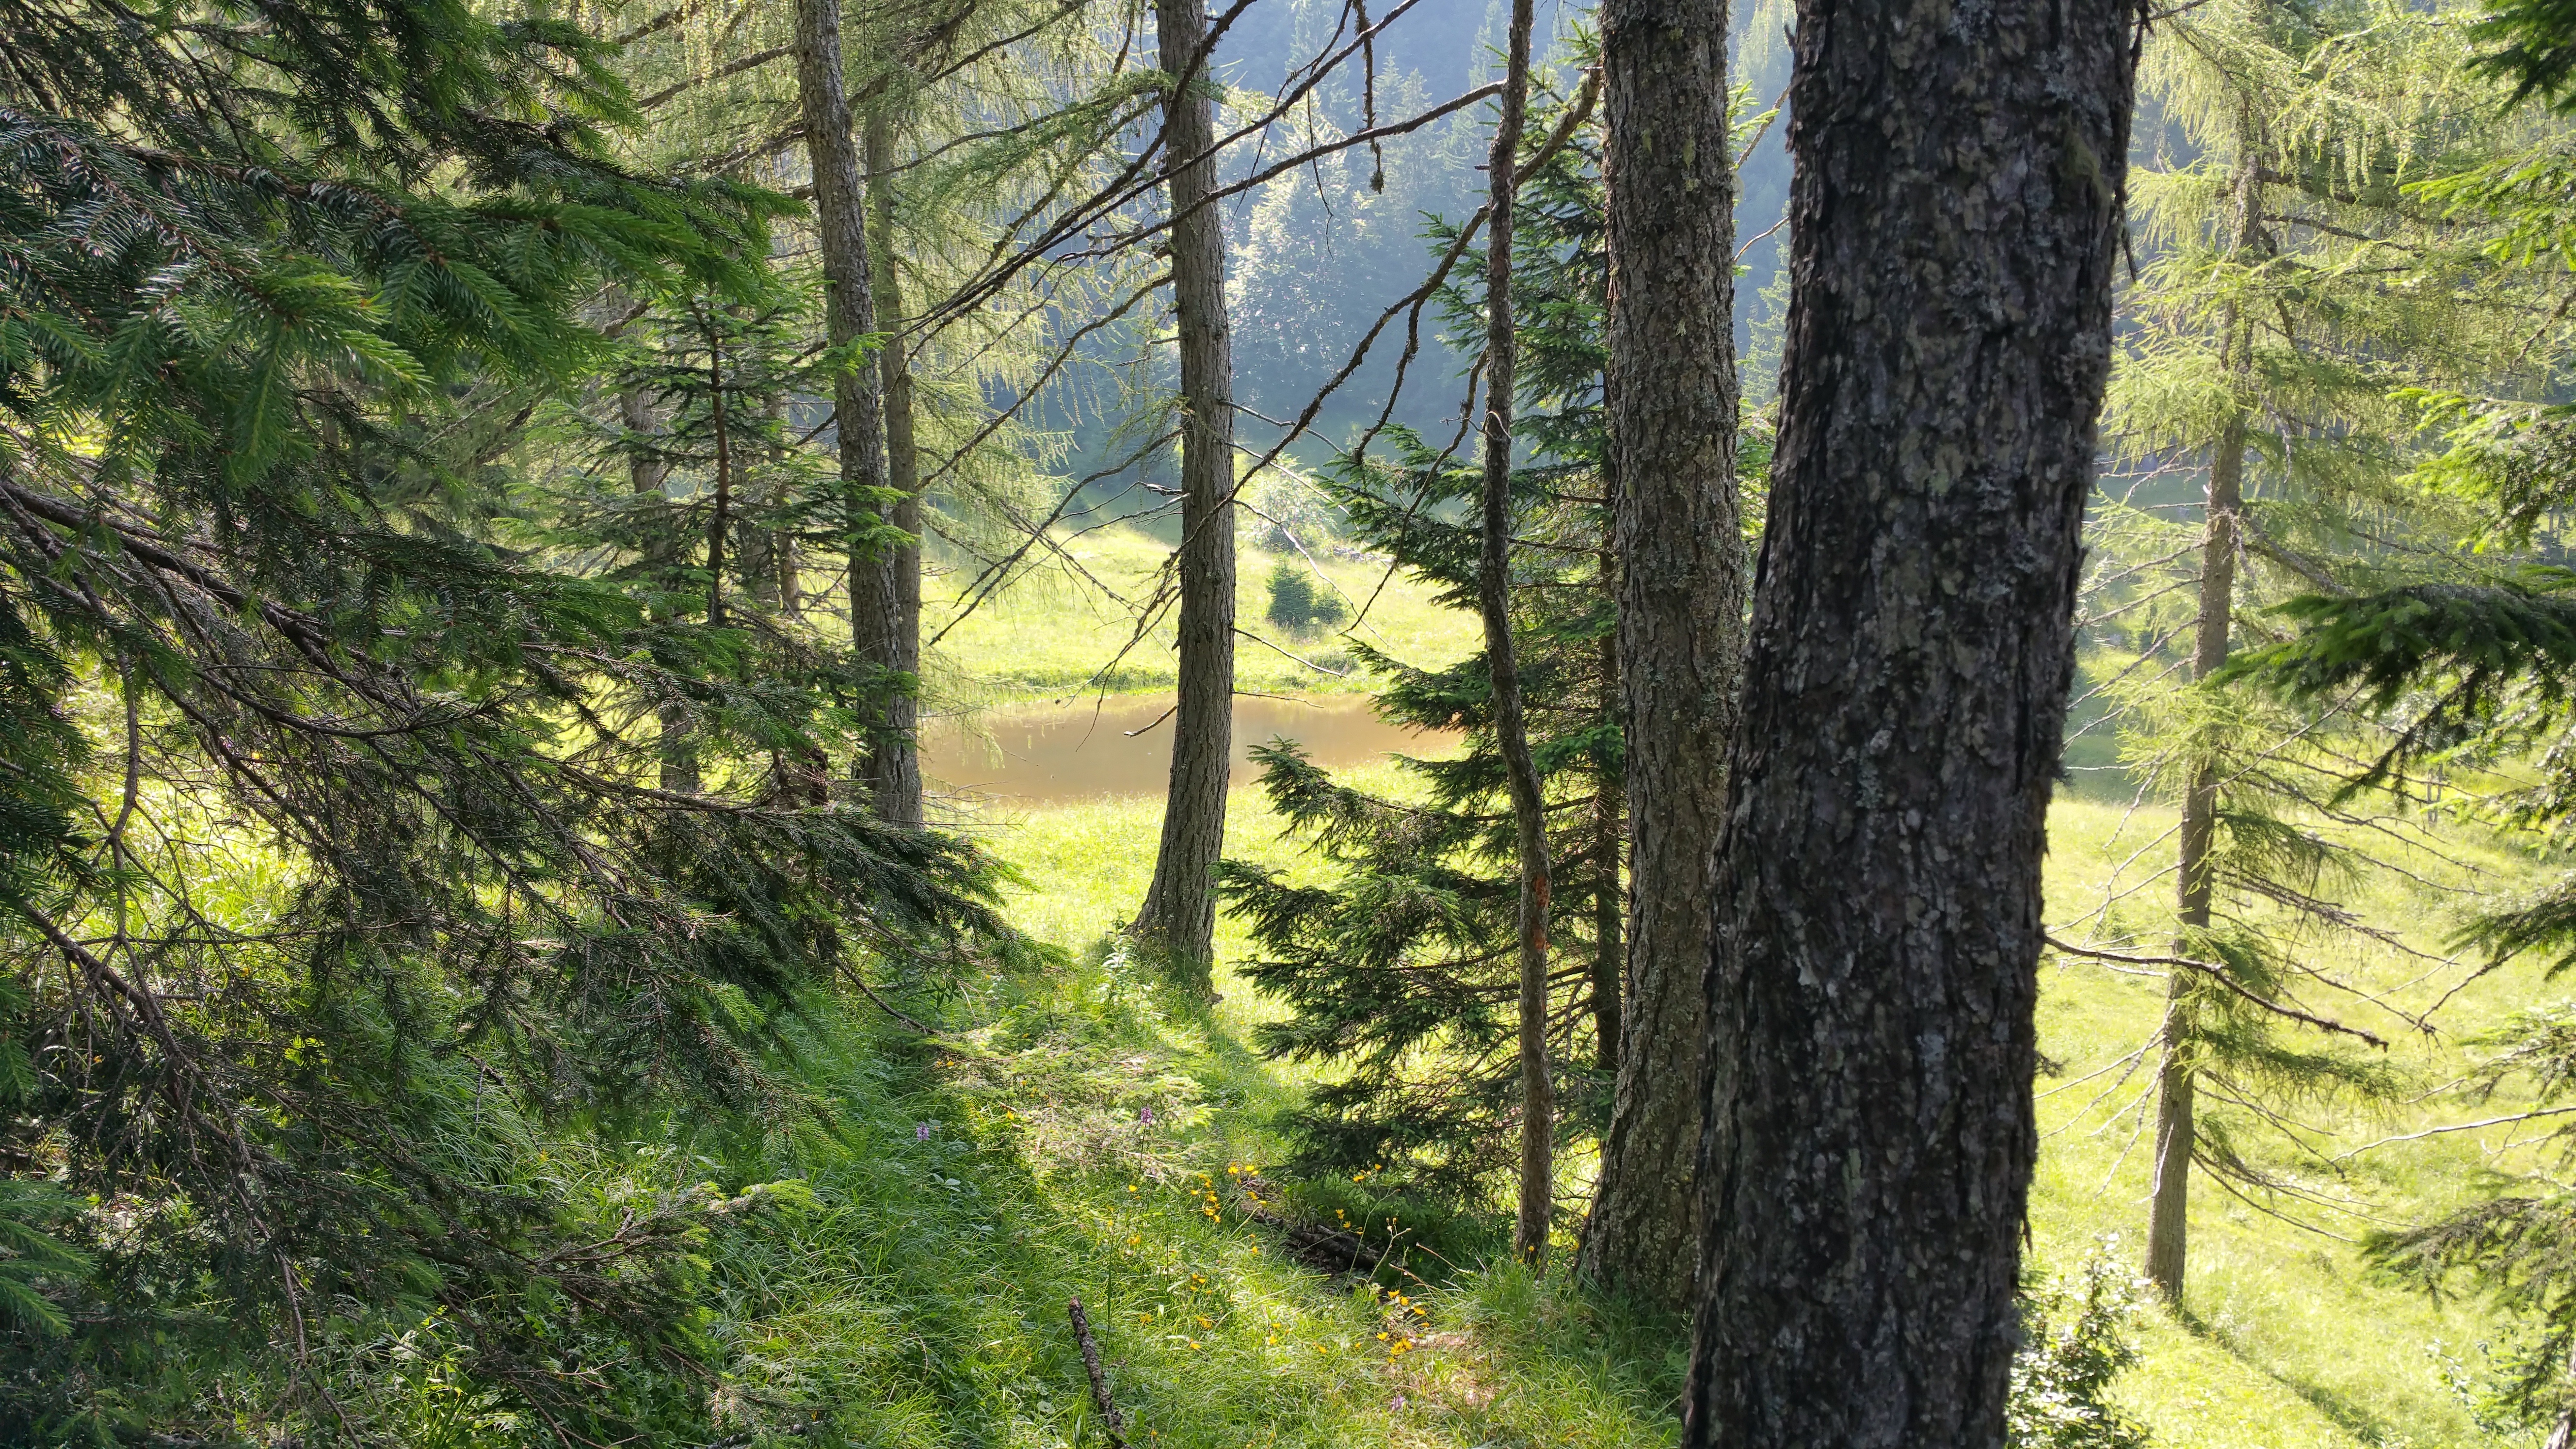
landscape, tree, nature, forest, grass, wilderness, mountain, plant, wood, hiking, trail, sunlight, summer, green, jungle, color, holiday, silence, flora, ridge, plants, prato, trees, colors, spruce, mountains, vegetation, rainforest, deciduous, woodland, trentino, habitat, ecosystem, dolomites, montain, biome, old growth forest, natural environment, woody plant, temperate broadleaf and mixed forest, temperate coniferous forest